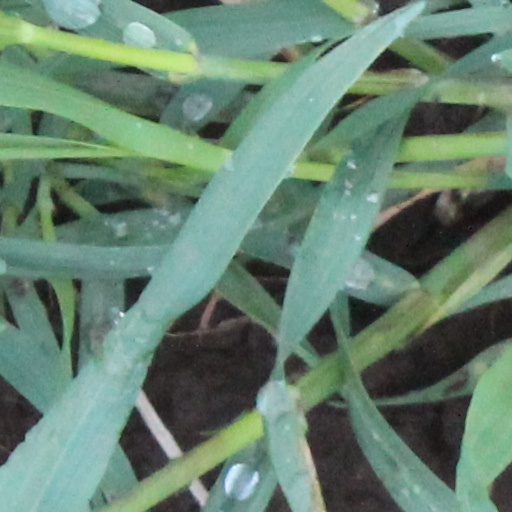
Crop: wheat